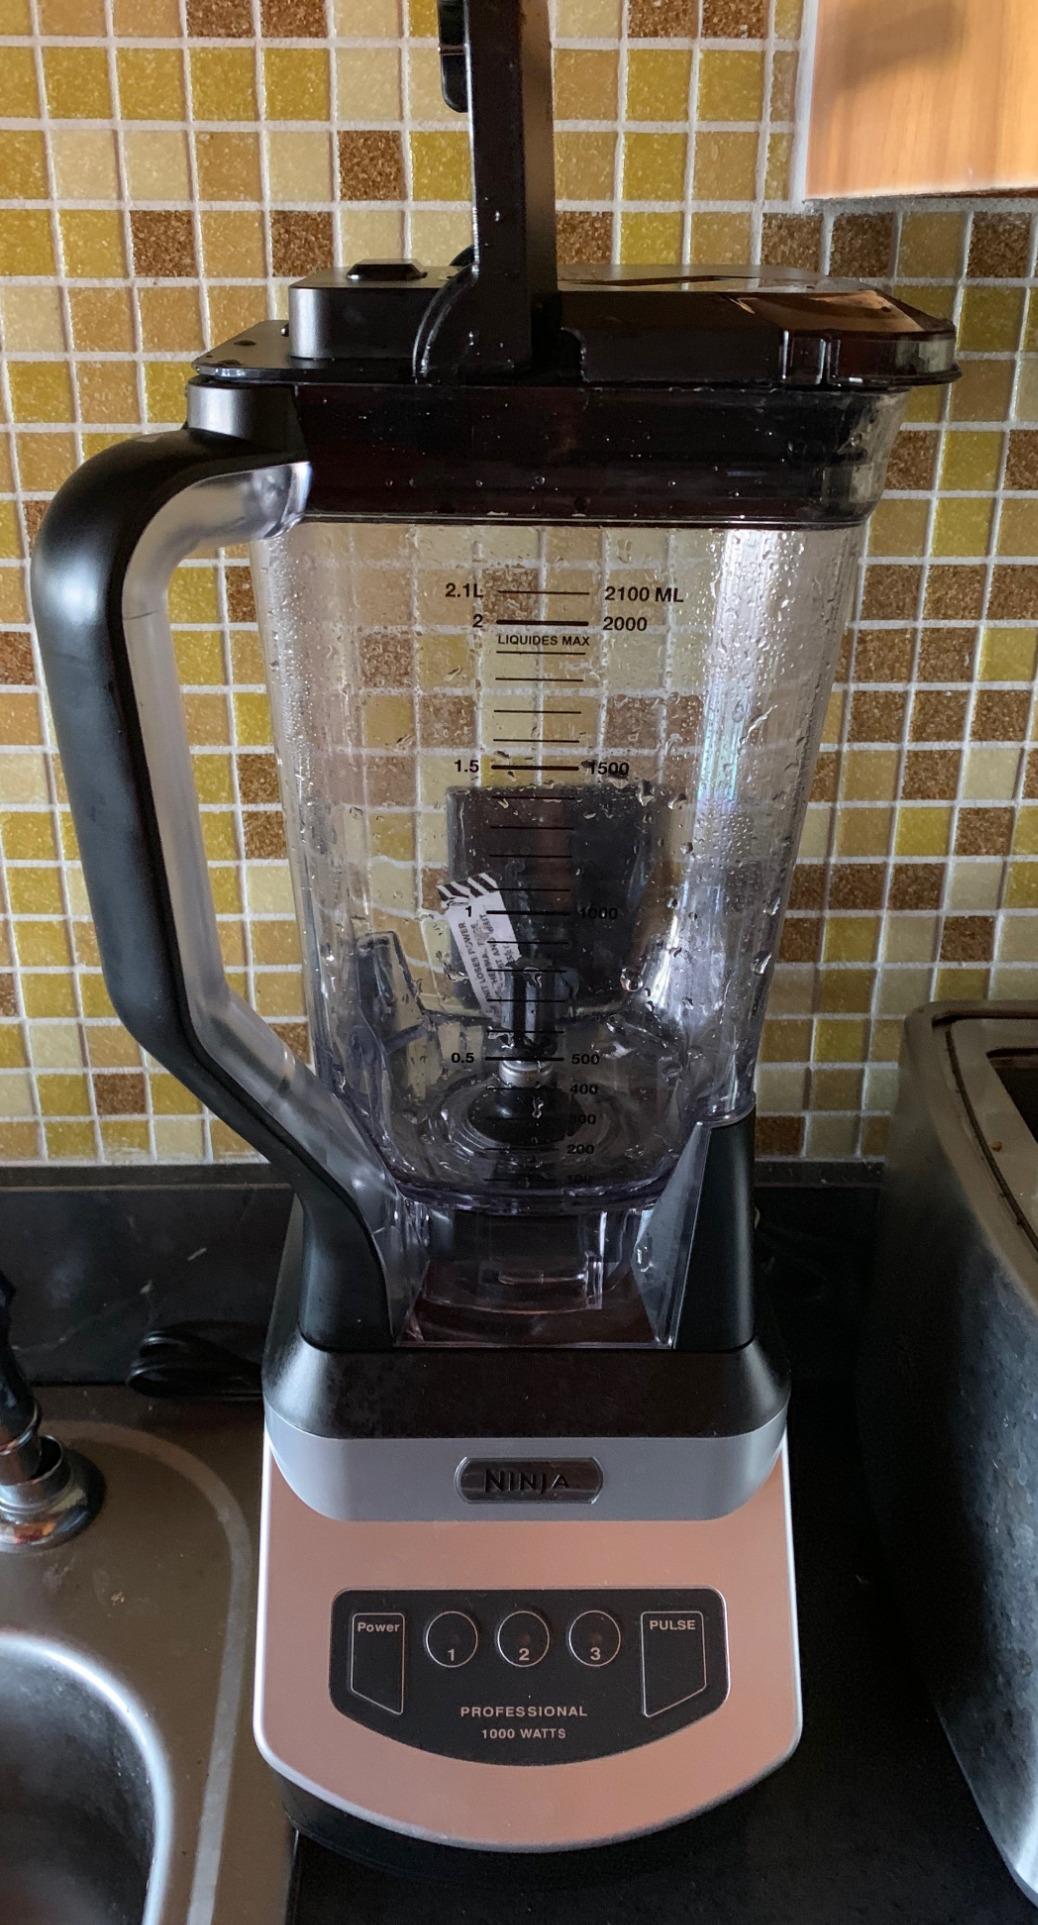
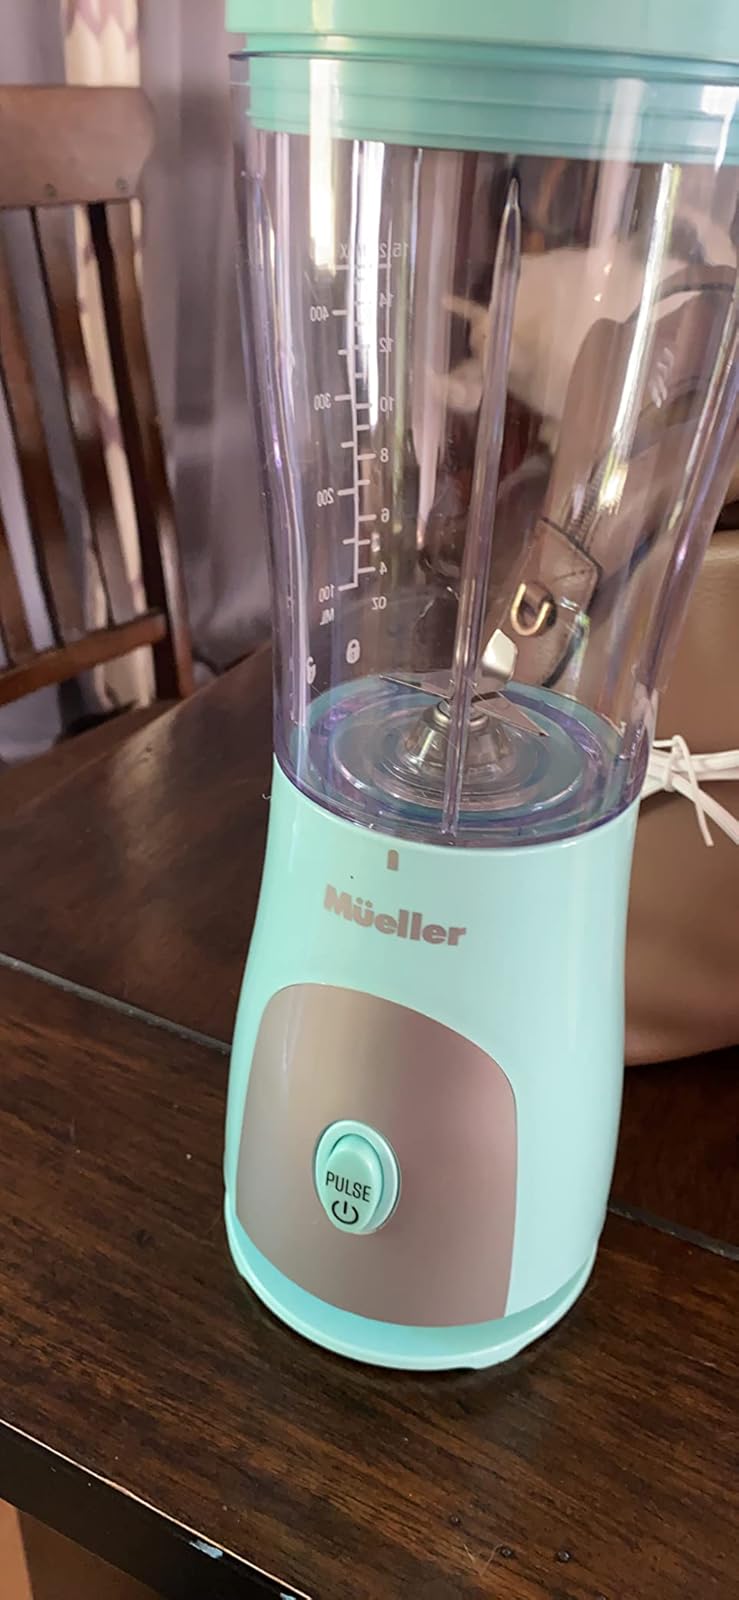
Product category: items_blender
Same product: no